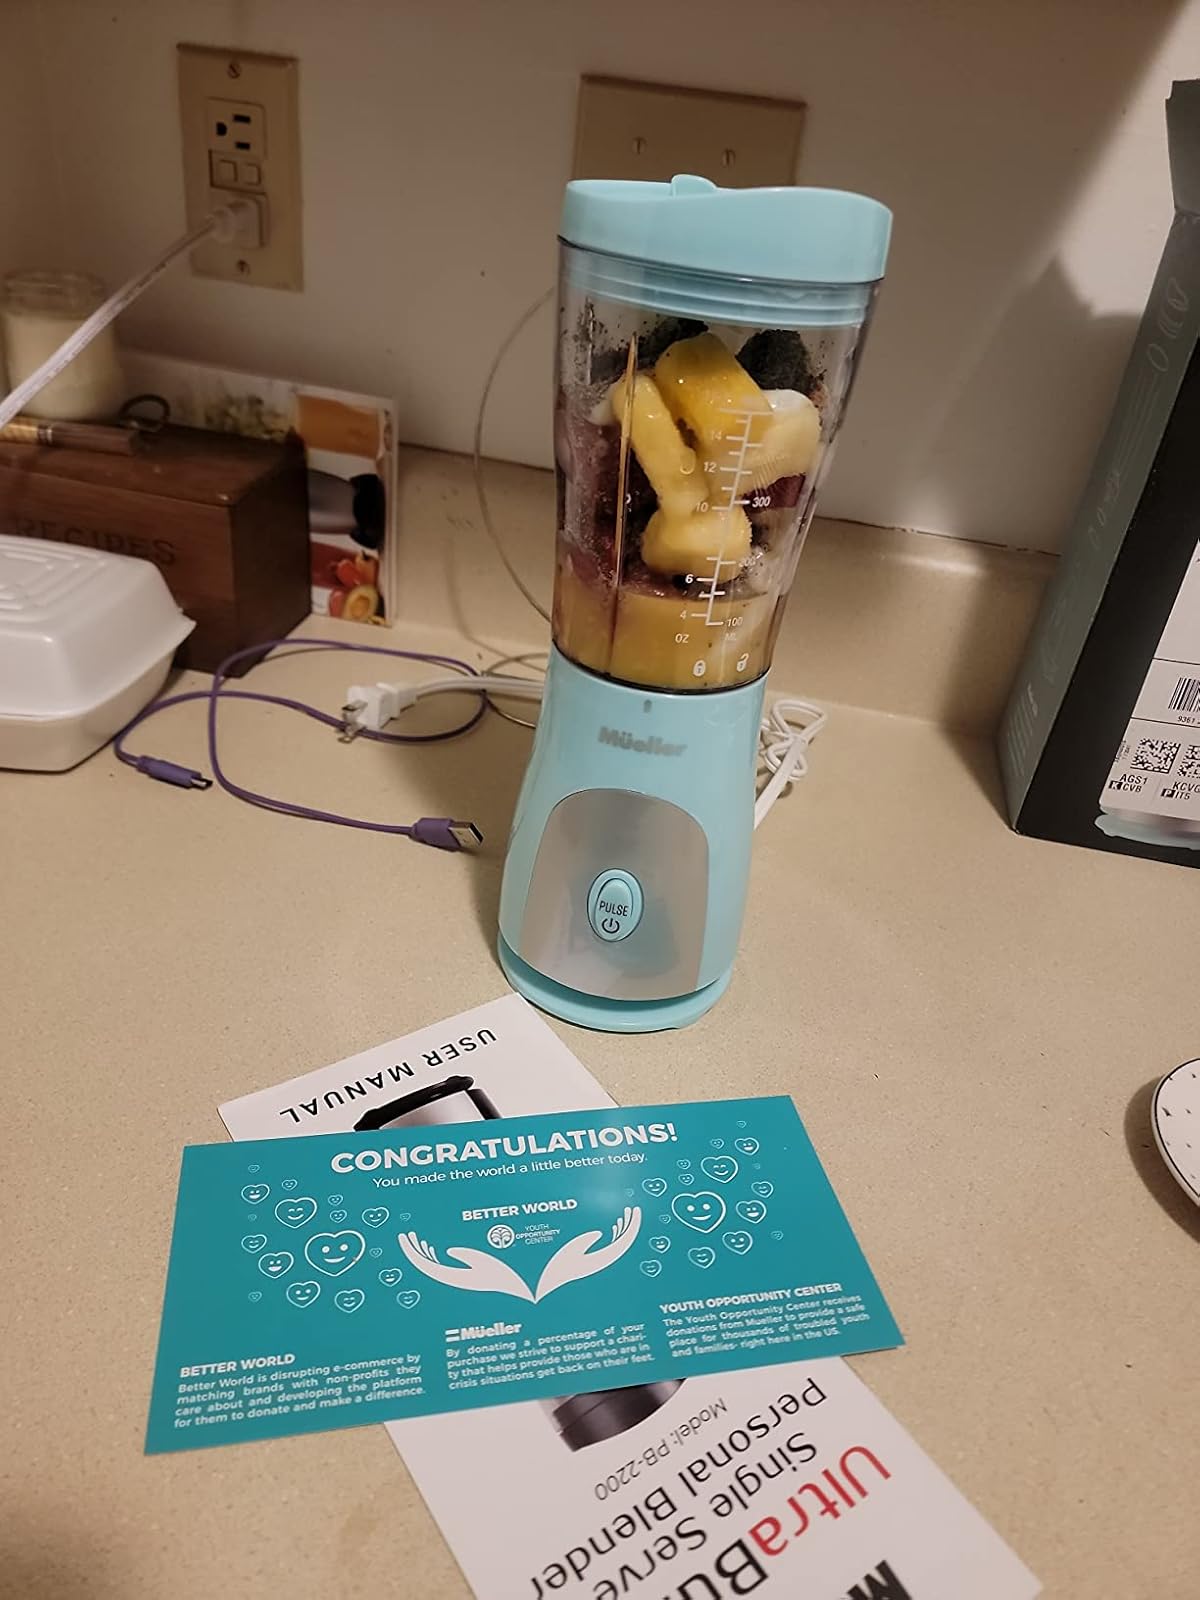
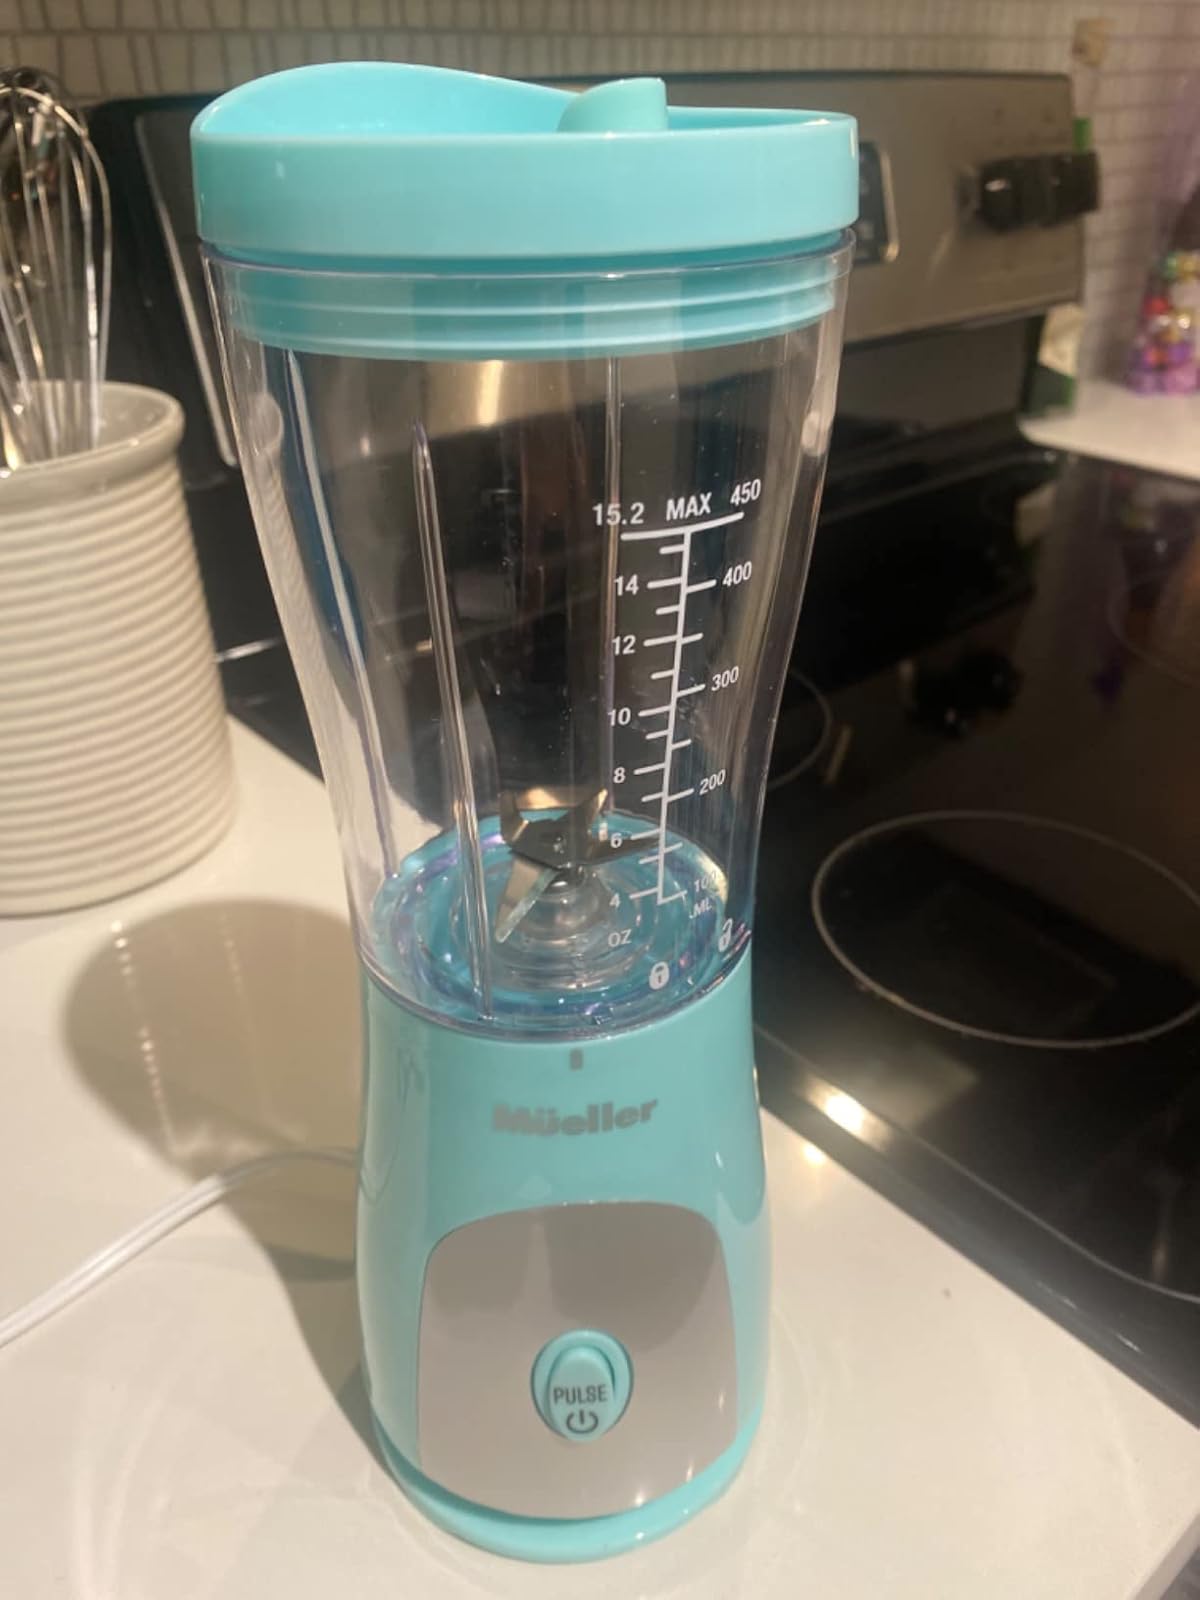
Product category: items_blender
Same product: yes